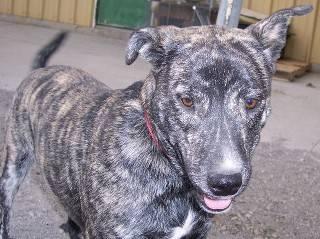
dog